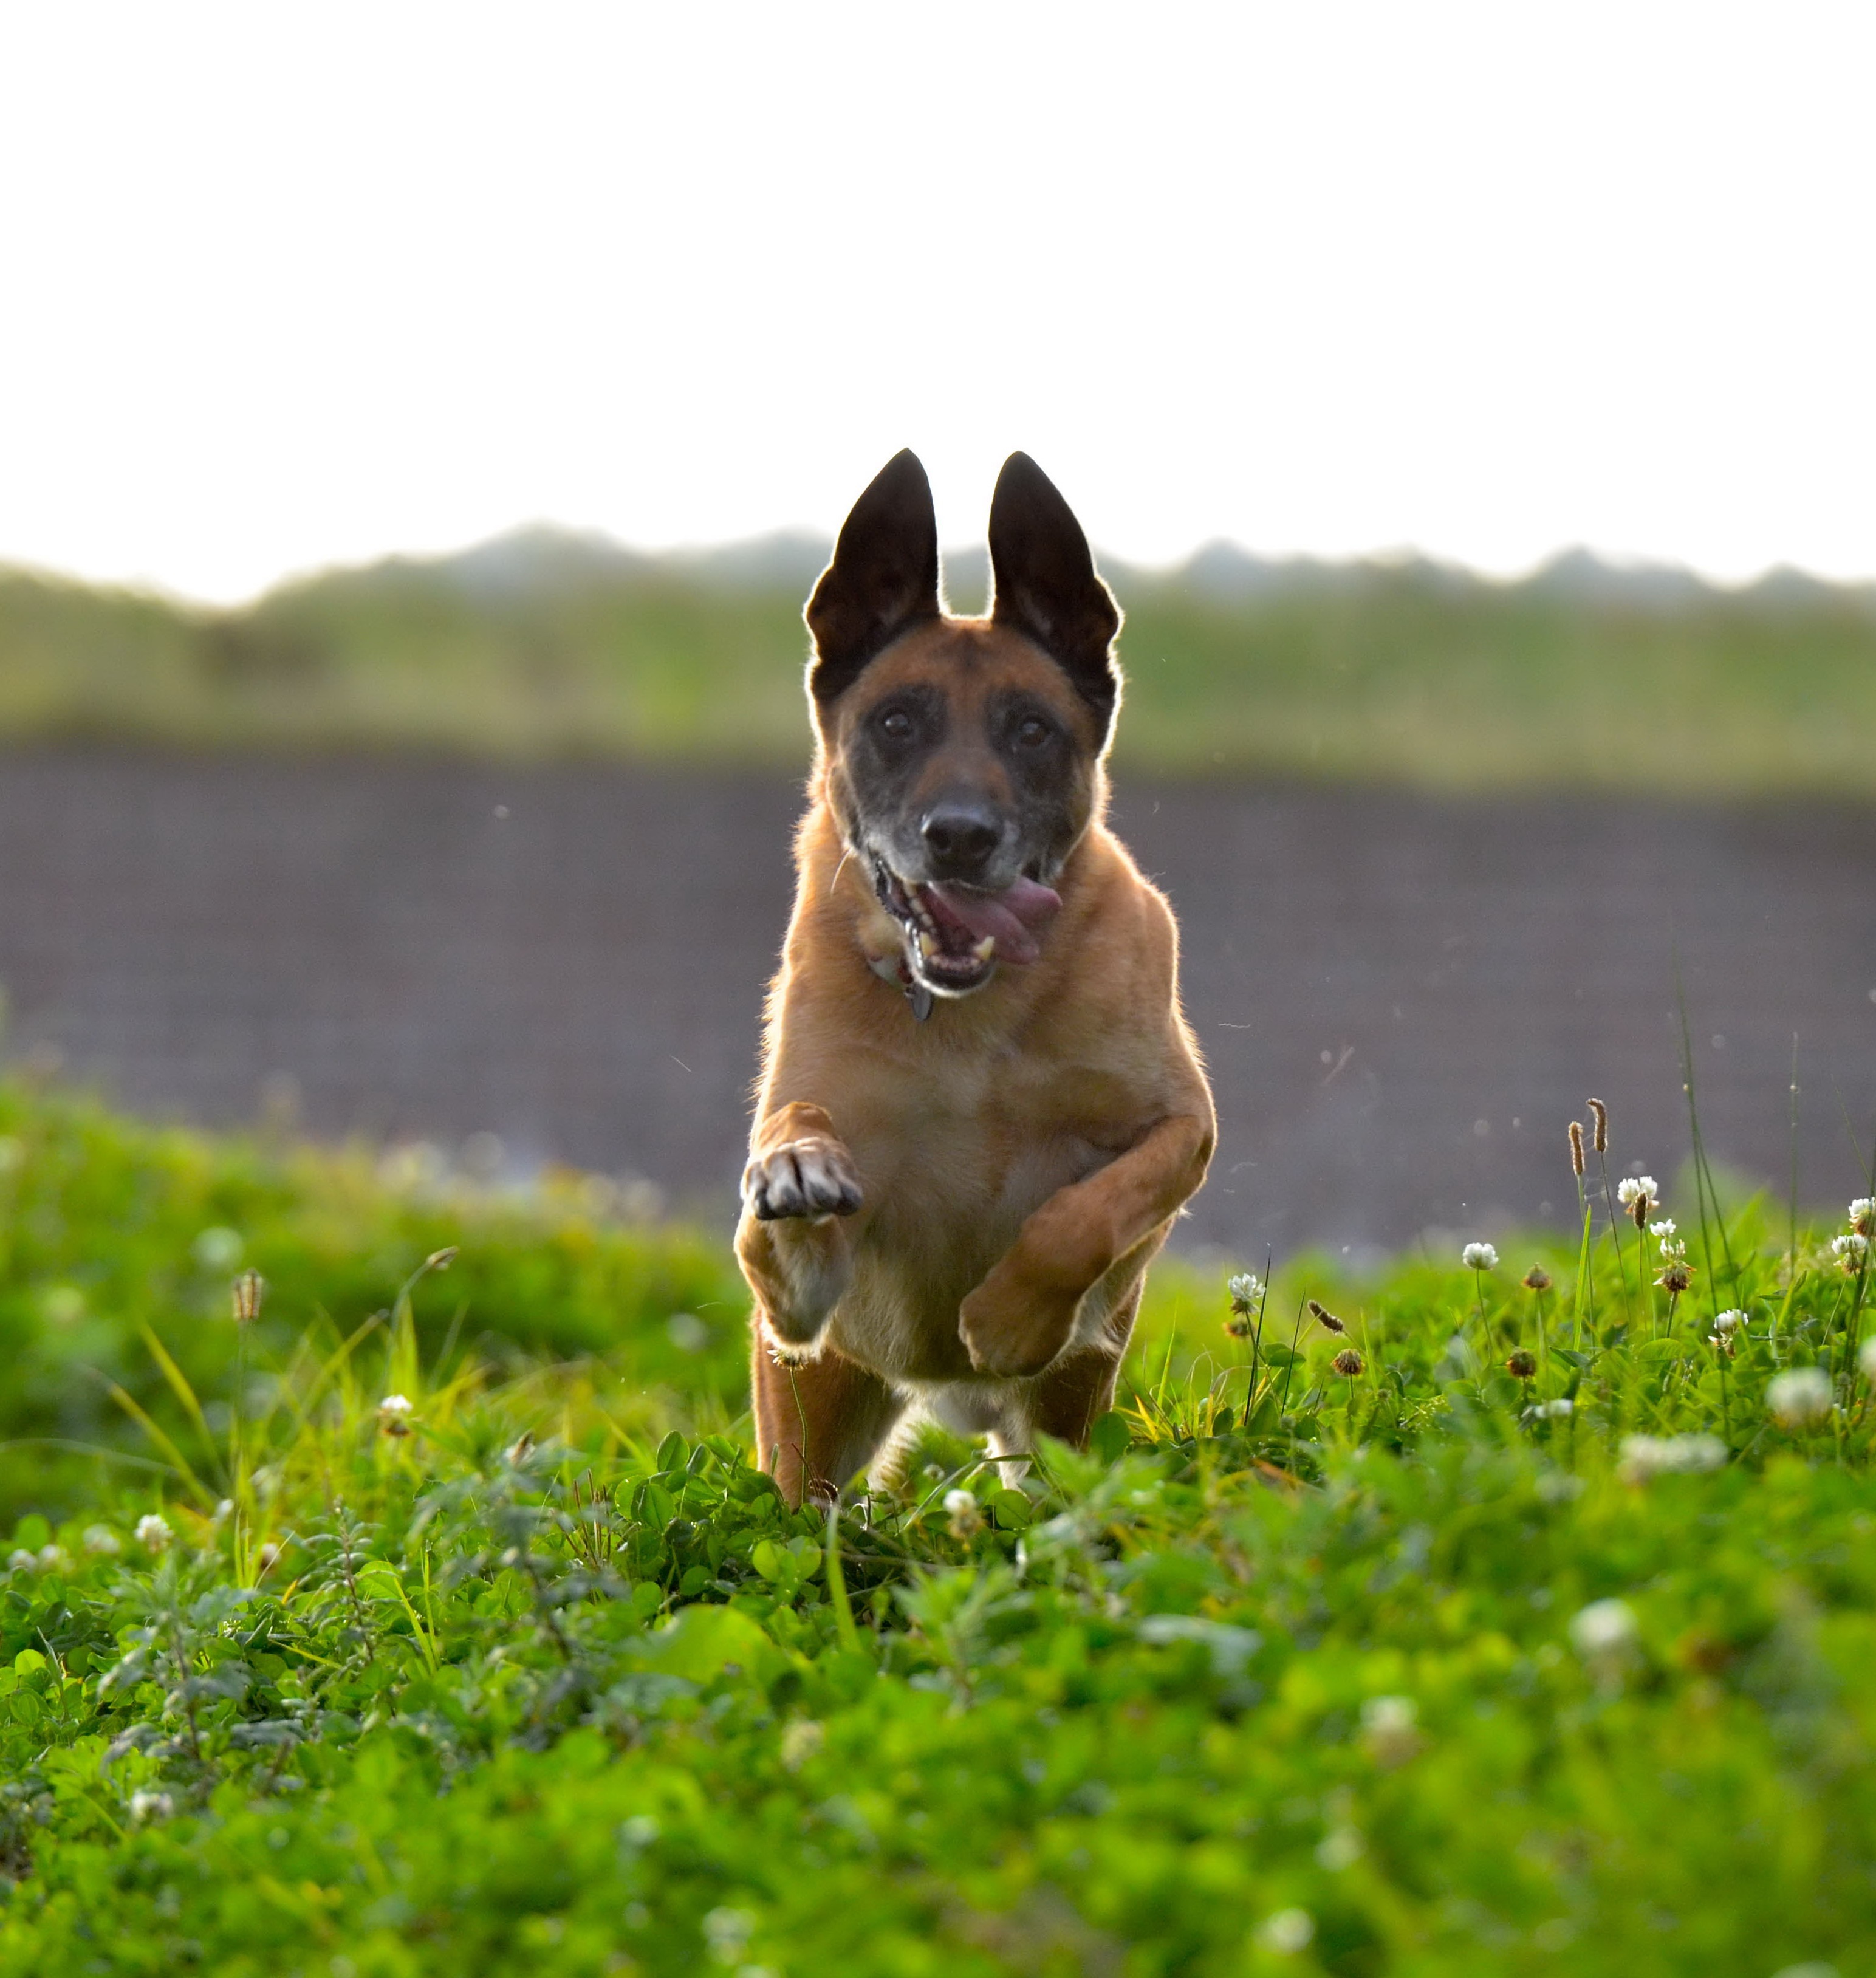
grass, dog, jump, summer, mammal, vertebrate, attention, dog breed, belgian shepherd dog, motion recording, running dog, malinois, dog like mammal